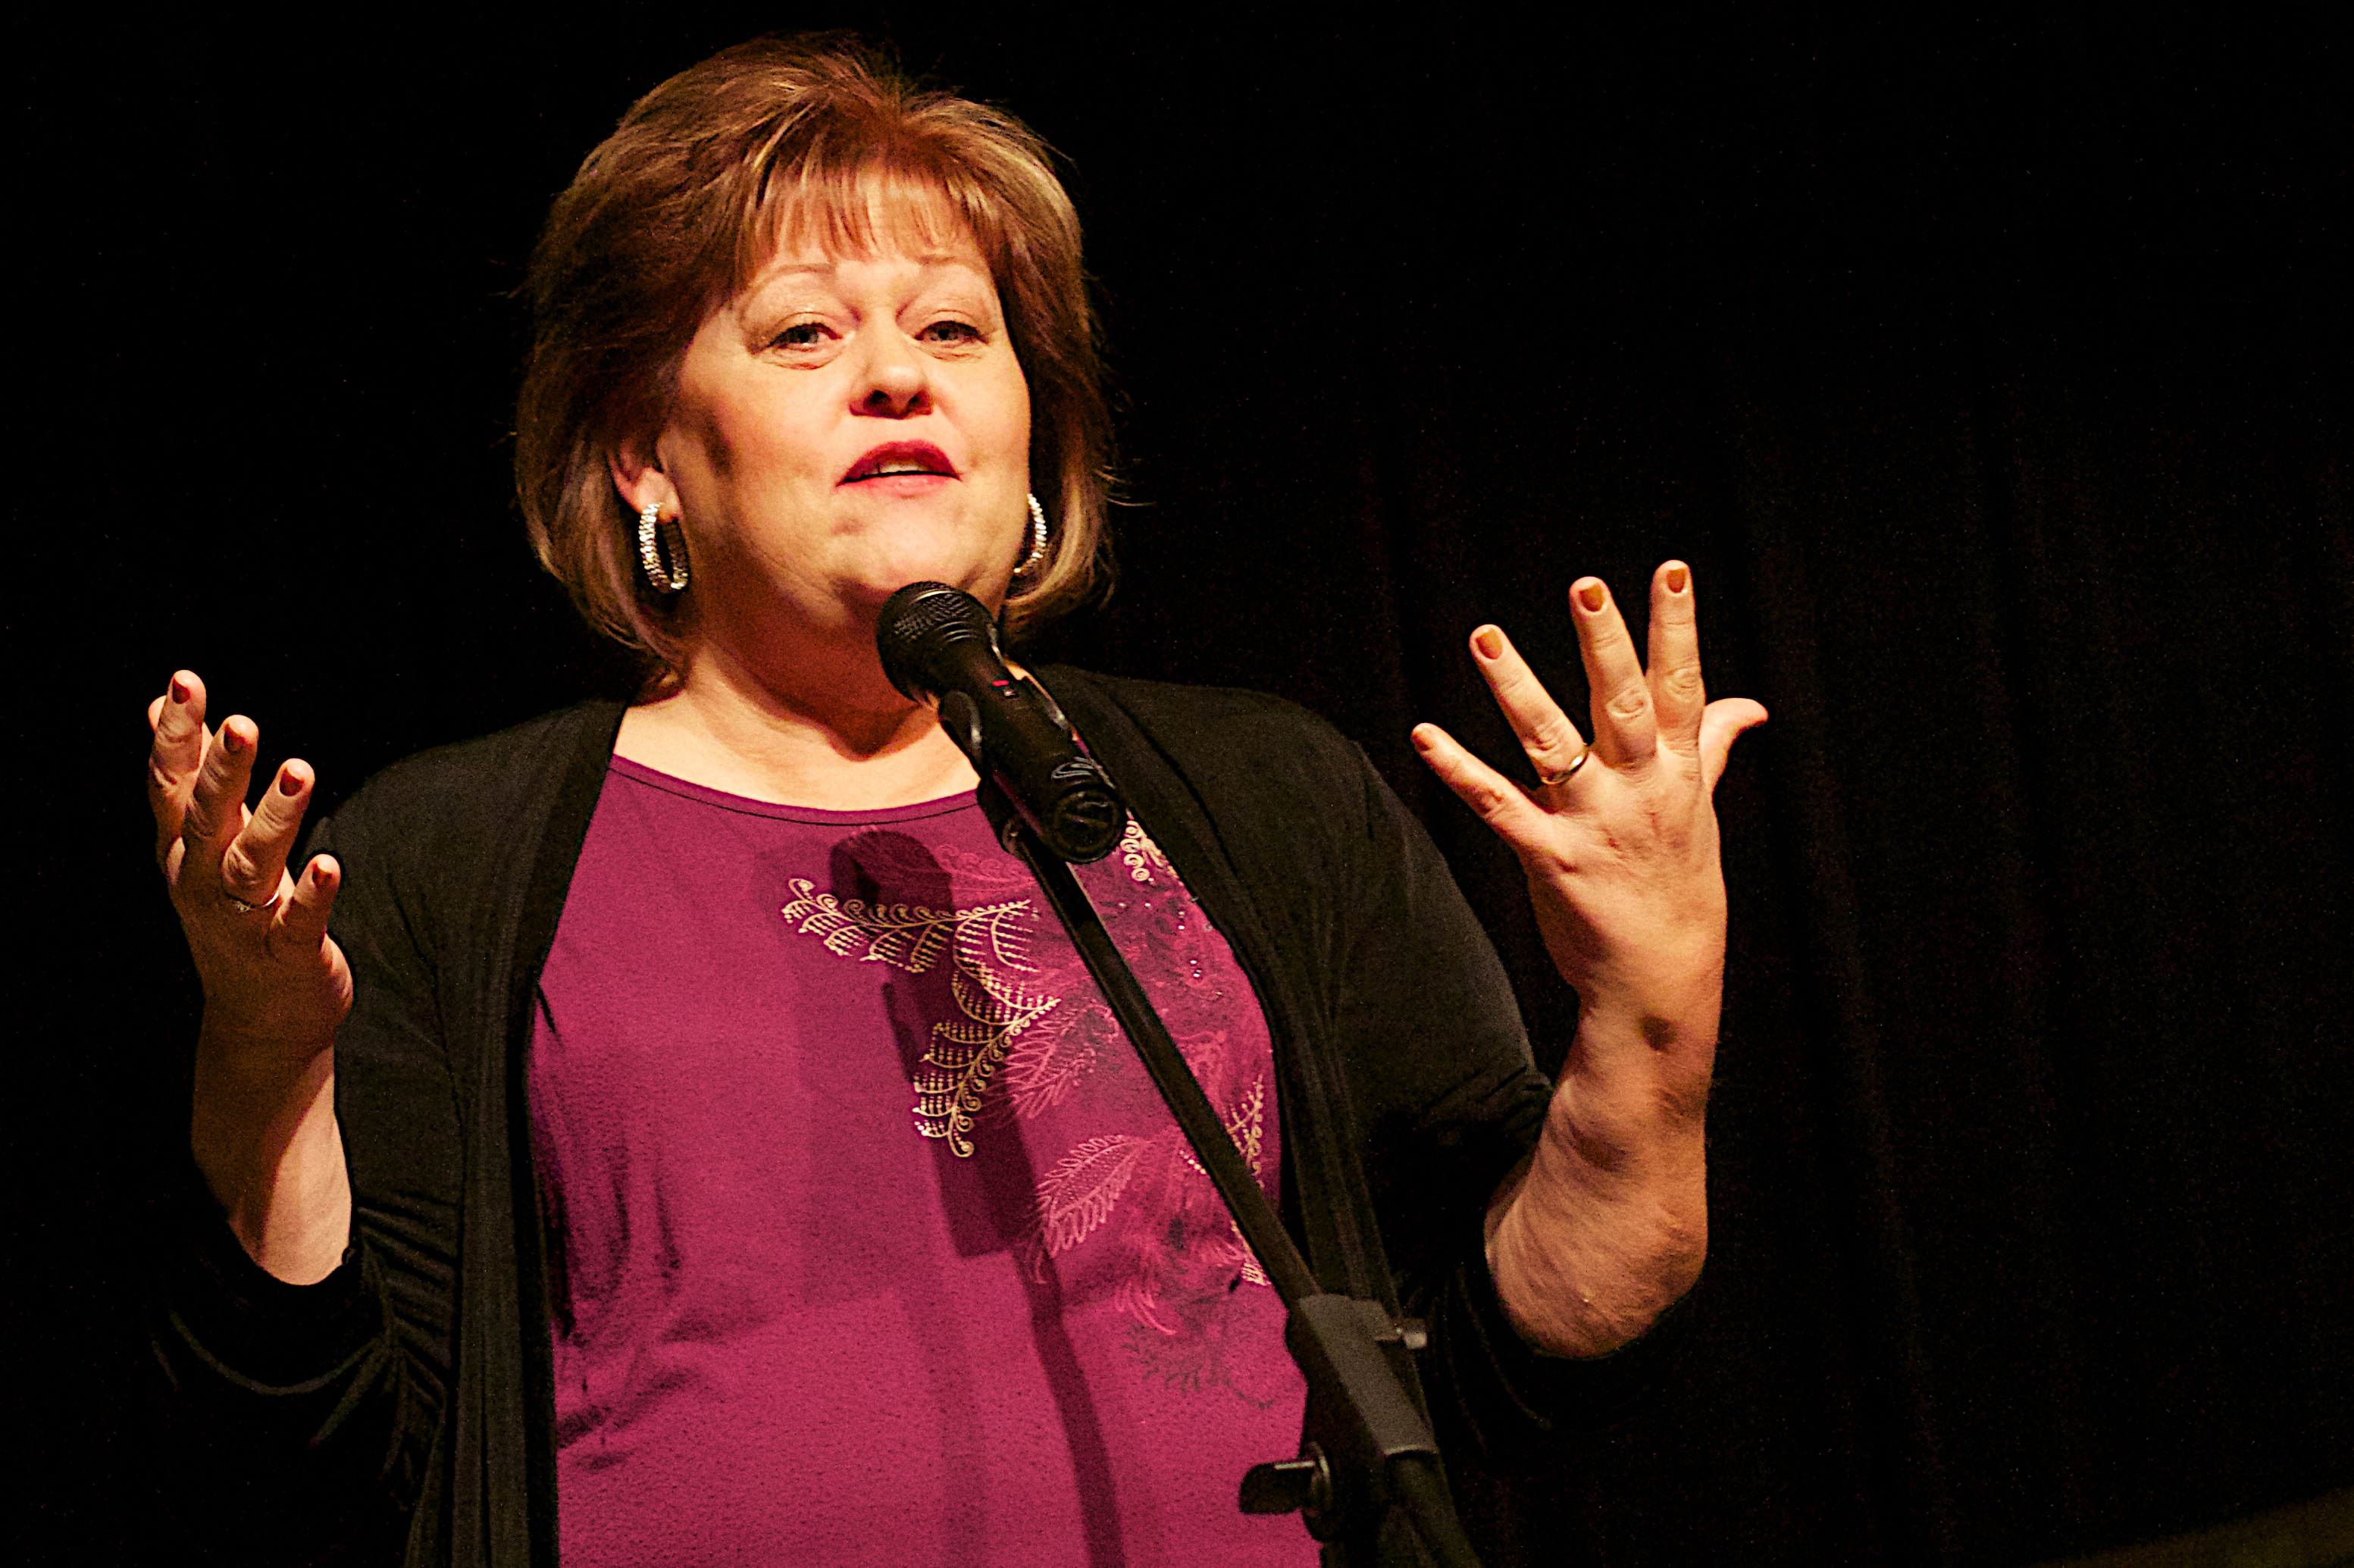
music, concert, musician, theatre, stage, performance, singing, tellabration, entertainment, performing arts, singer songwriter, musical theatre